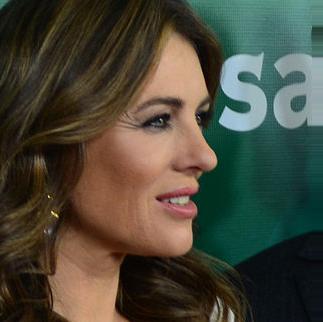
Age: 49